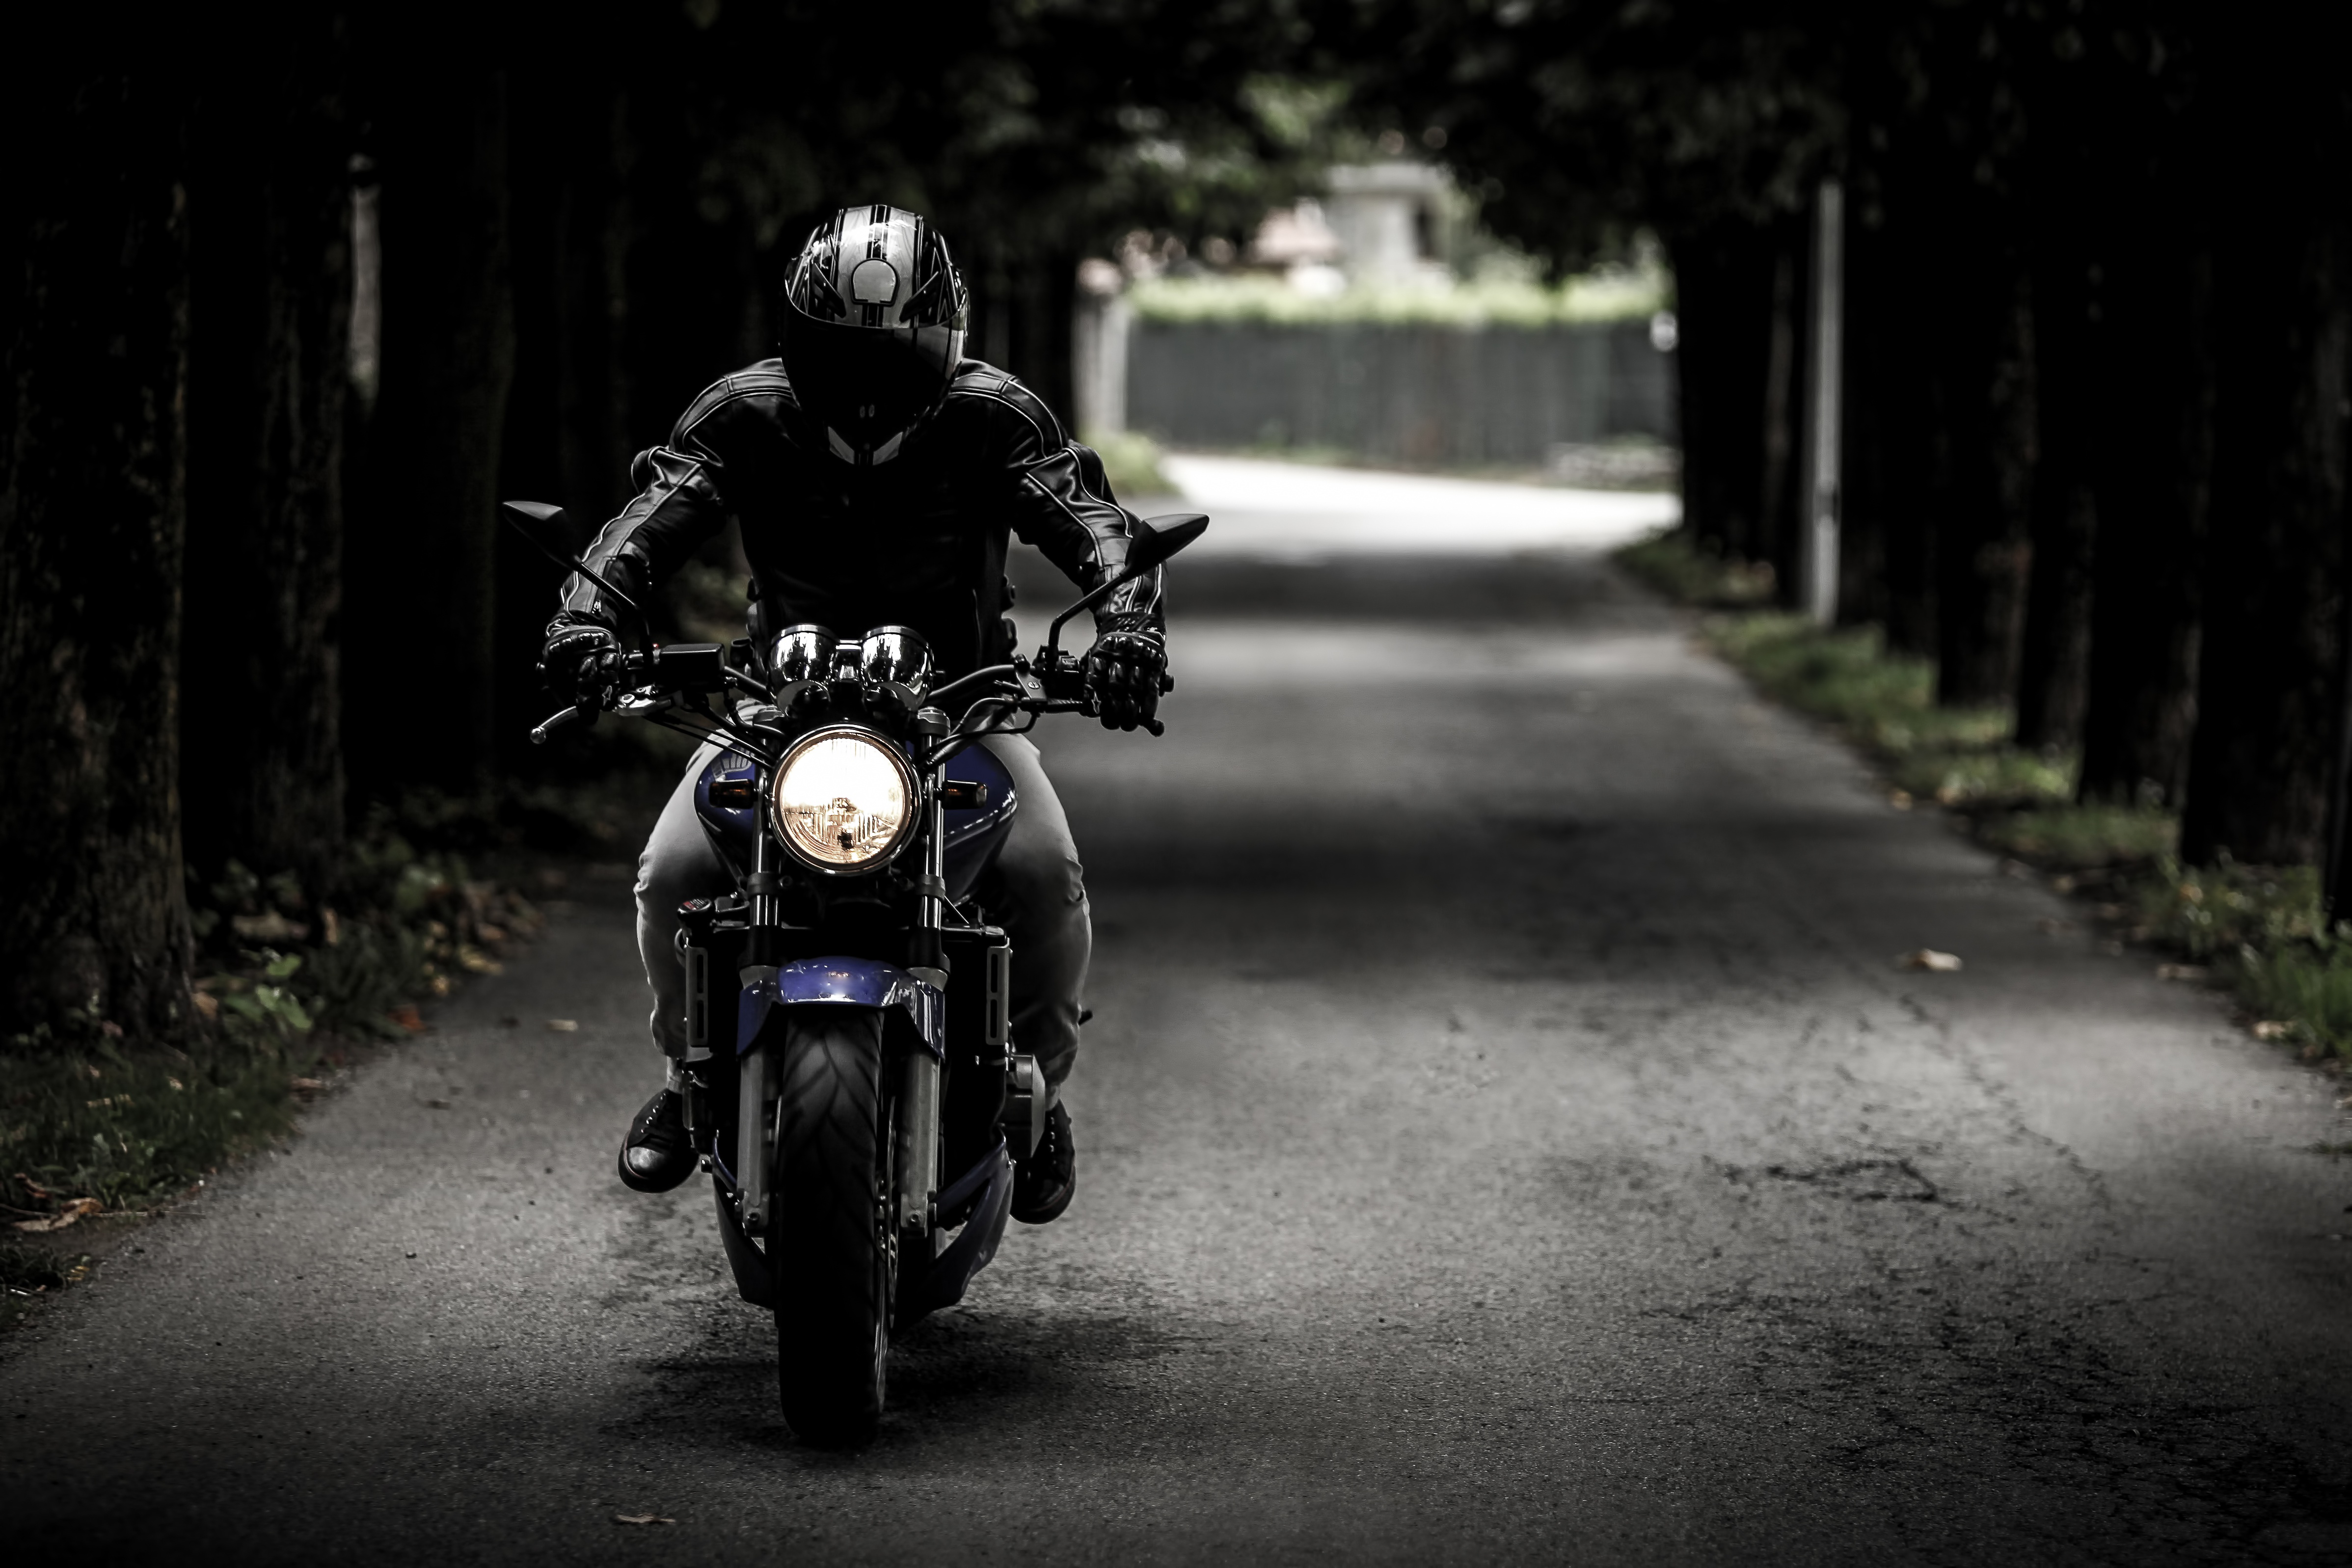
black and white, road, car, vintage, adventure, bicycle, asphalt, travel, vehicle, motorcycle, ride, darkness, freedom, black, monochrome, motorbike, speed, lifestyle, power, engine, chopper, biker, motorcycling, land vehicle, monochrome photography, automobile make